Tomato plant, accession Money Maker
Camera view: horizontal (90 deg, fisheye); turntable rotation: 0 degrees
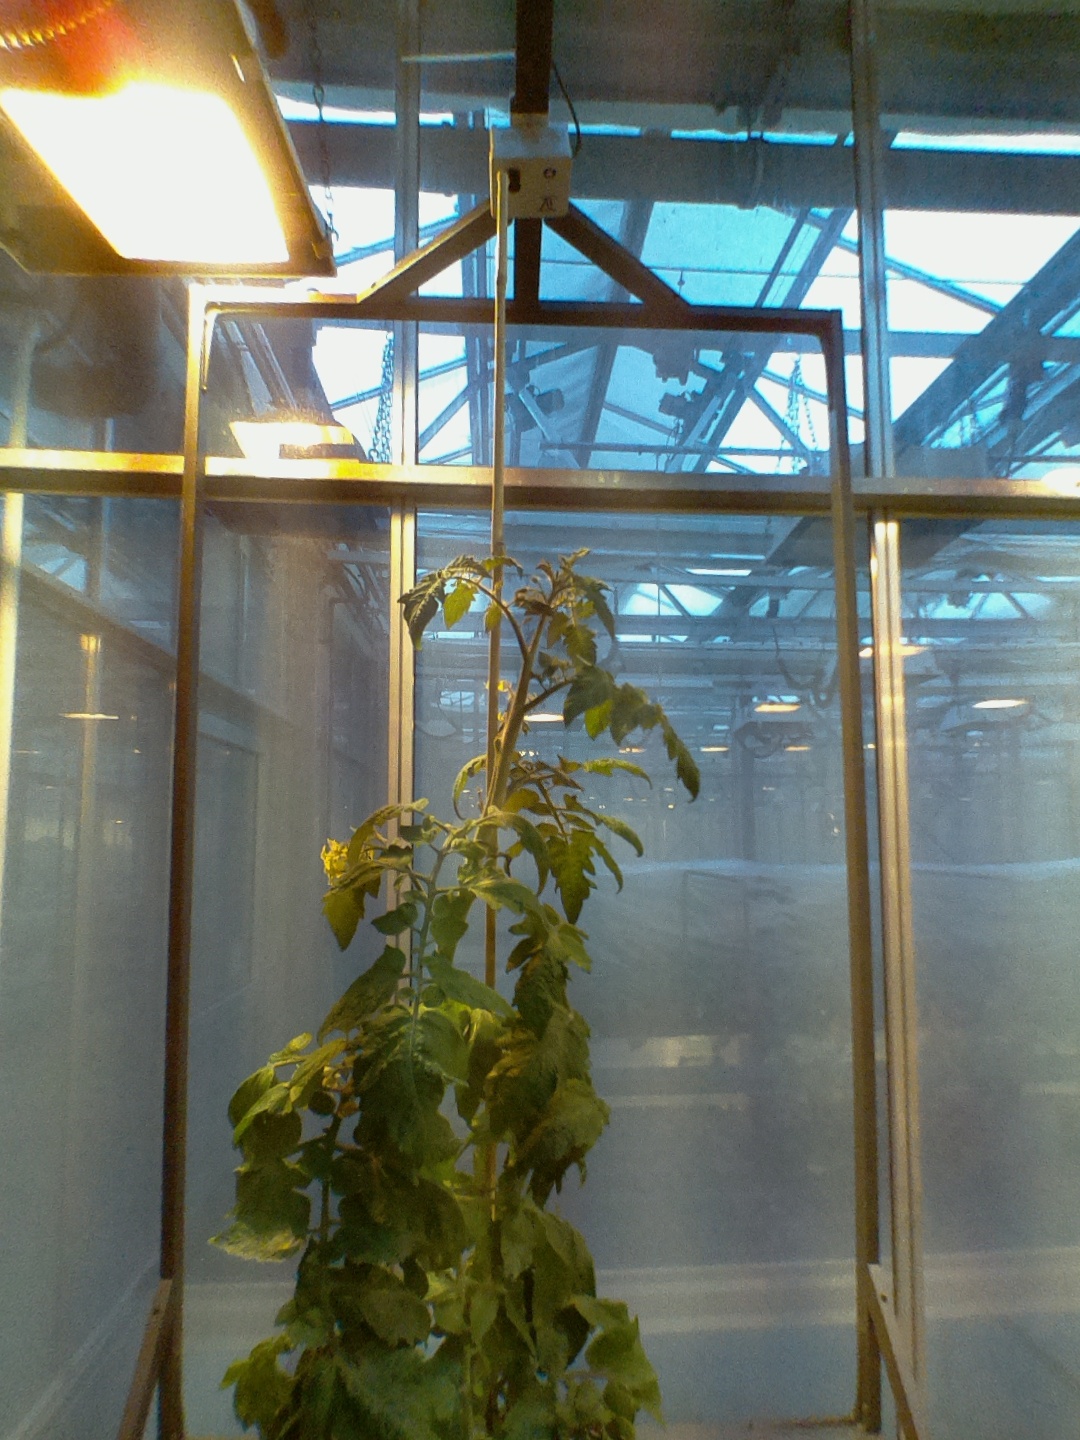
BBCH growth stage 67: Full flowering, 70%-80% of flowers open, more petals falling